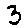
Label: 3